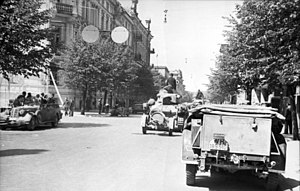
Vilnius / Historie / Anden verdenskrig / Den tyske besættelse
Den tyske indmarch i Vilnius
Vilnius er Litauens hovedstad. Byen ligger i den sydøstligste del af Litauen og er landets største by med 574.147 indbyggere. Vilnius var Litauens historiske hovedstad i middelalderen, og blev hovedstad i det selvstændige Litauen i 1990. Den er administrations- og handelsby, der ligger på begge sider af floden Neris. Byen er hovedsæde for Vilnius apskritis og Vilnius distriktskommune.